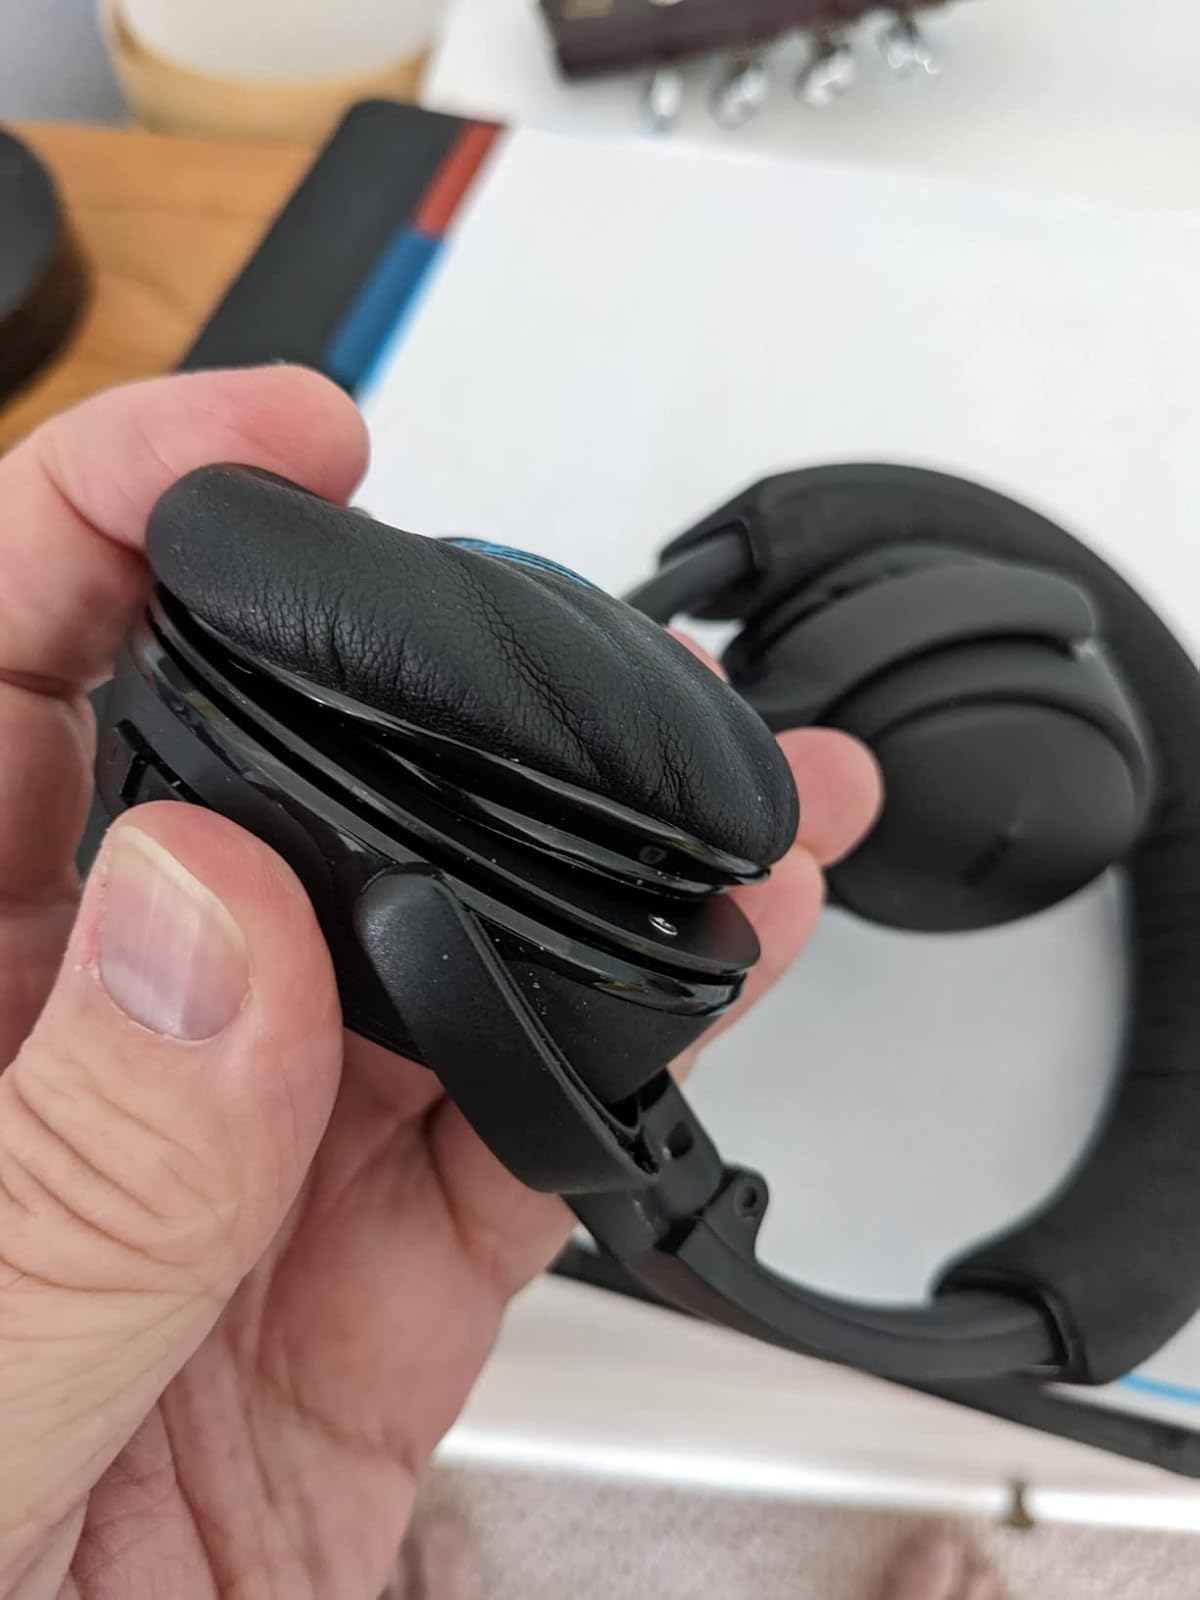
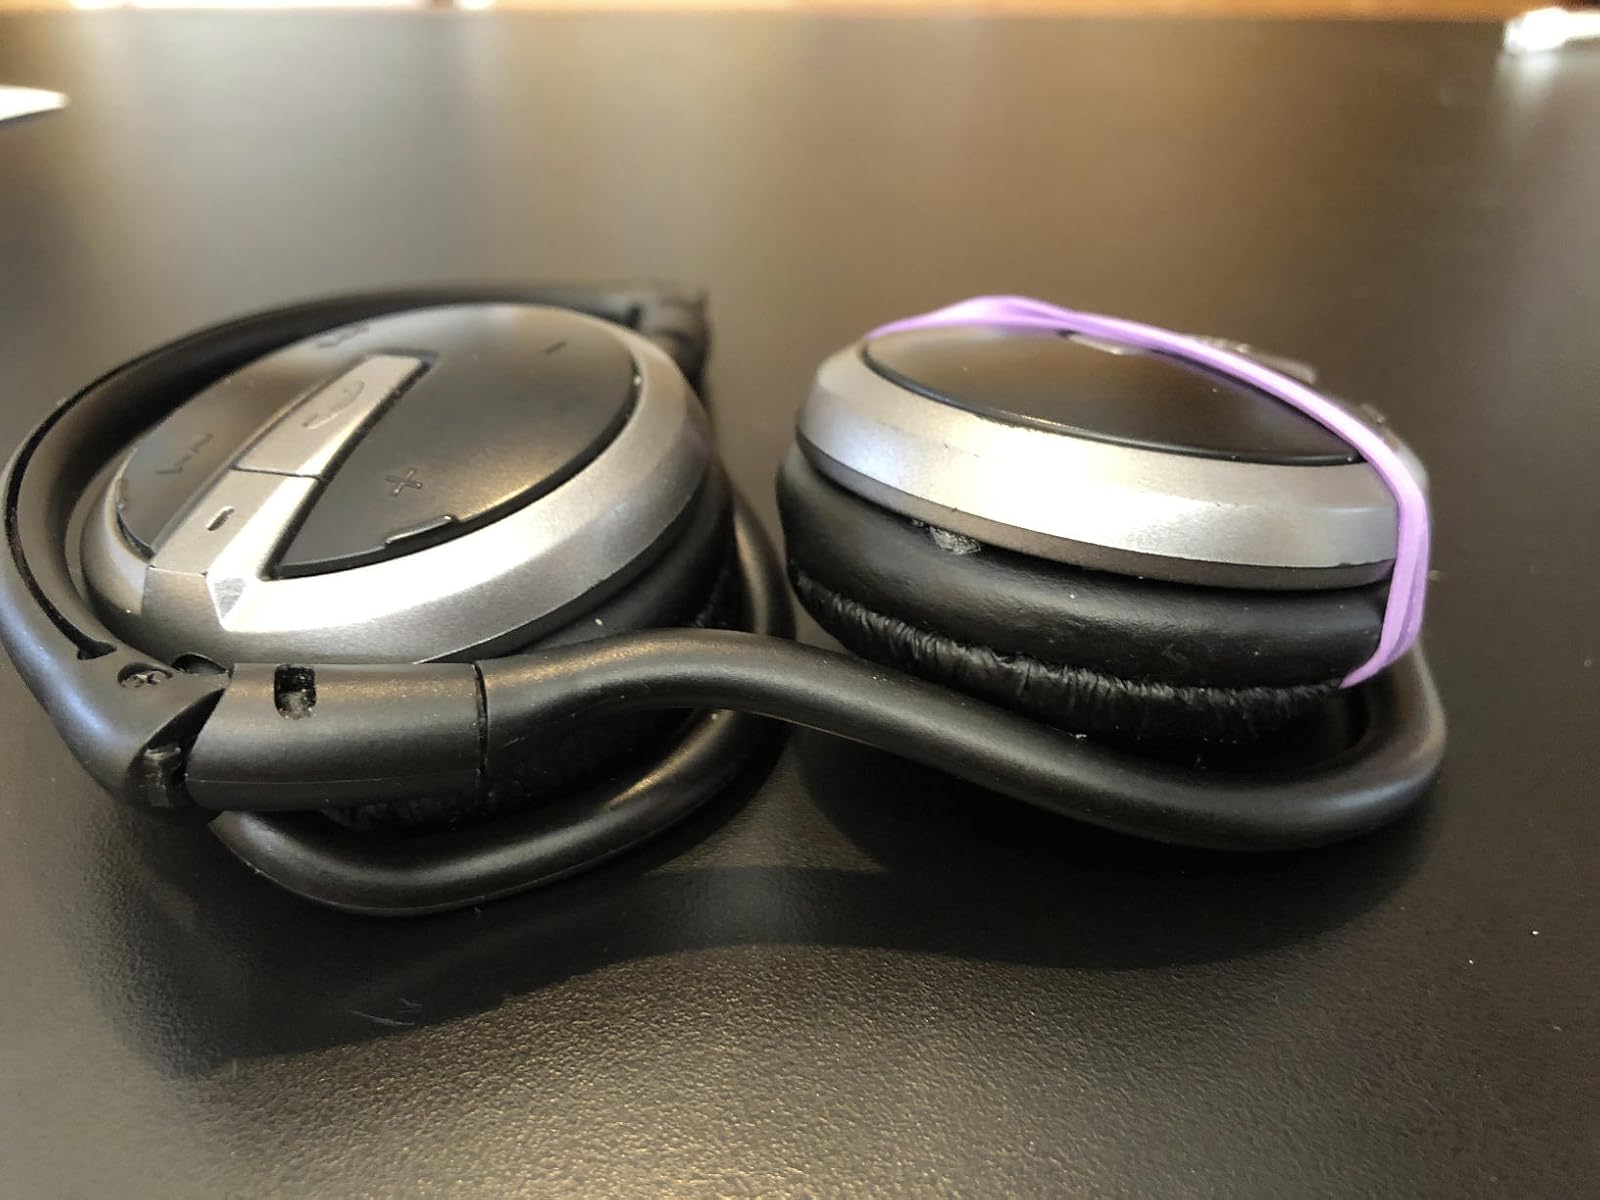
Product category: headphones
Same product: no